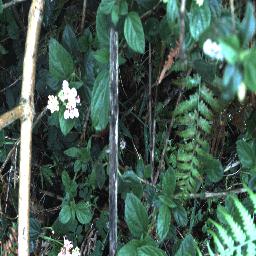
Label: lantana